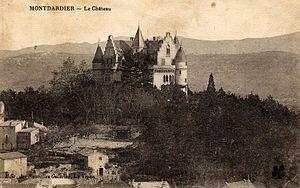
La famille de Ginestous est une famille de la noblesse française subsistante.
Montdardier est une commune française, située dans le département du Gard en région Occitanie.